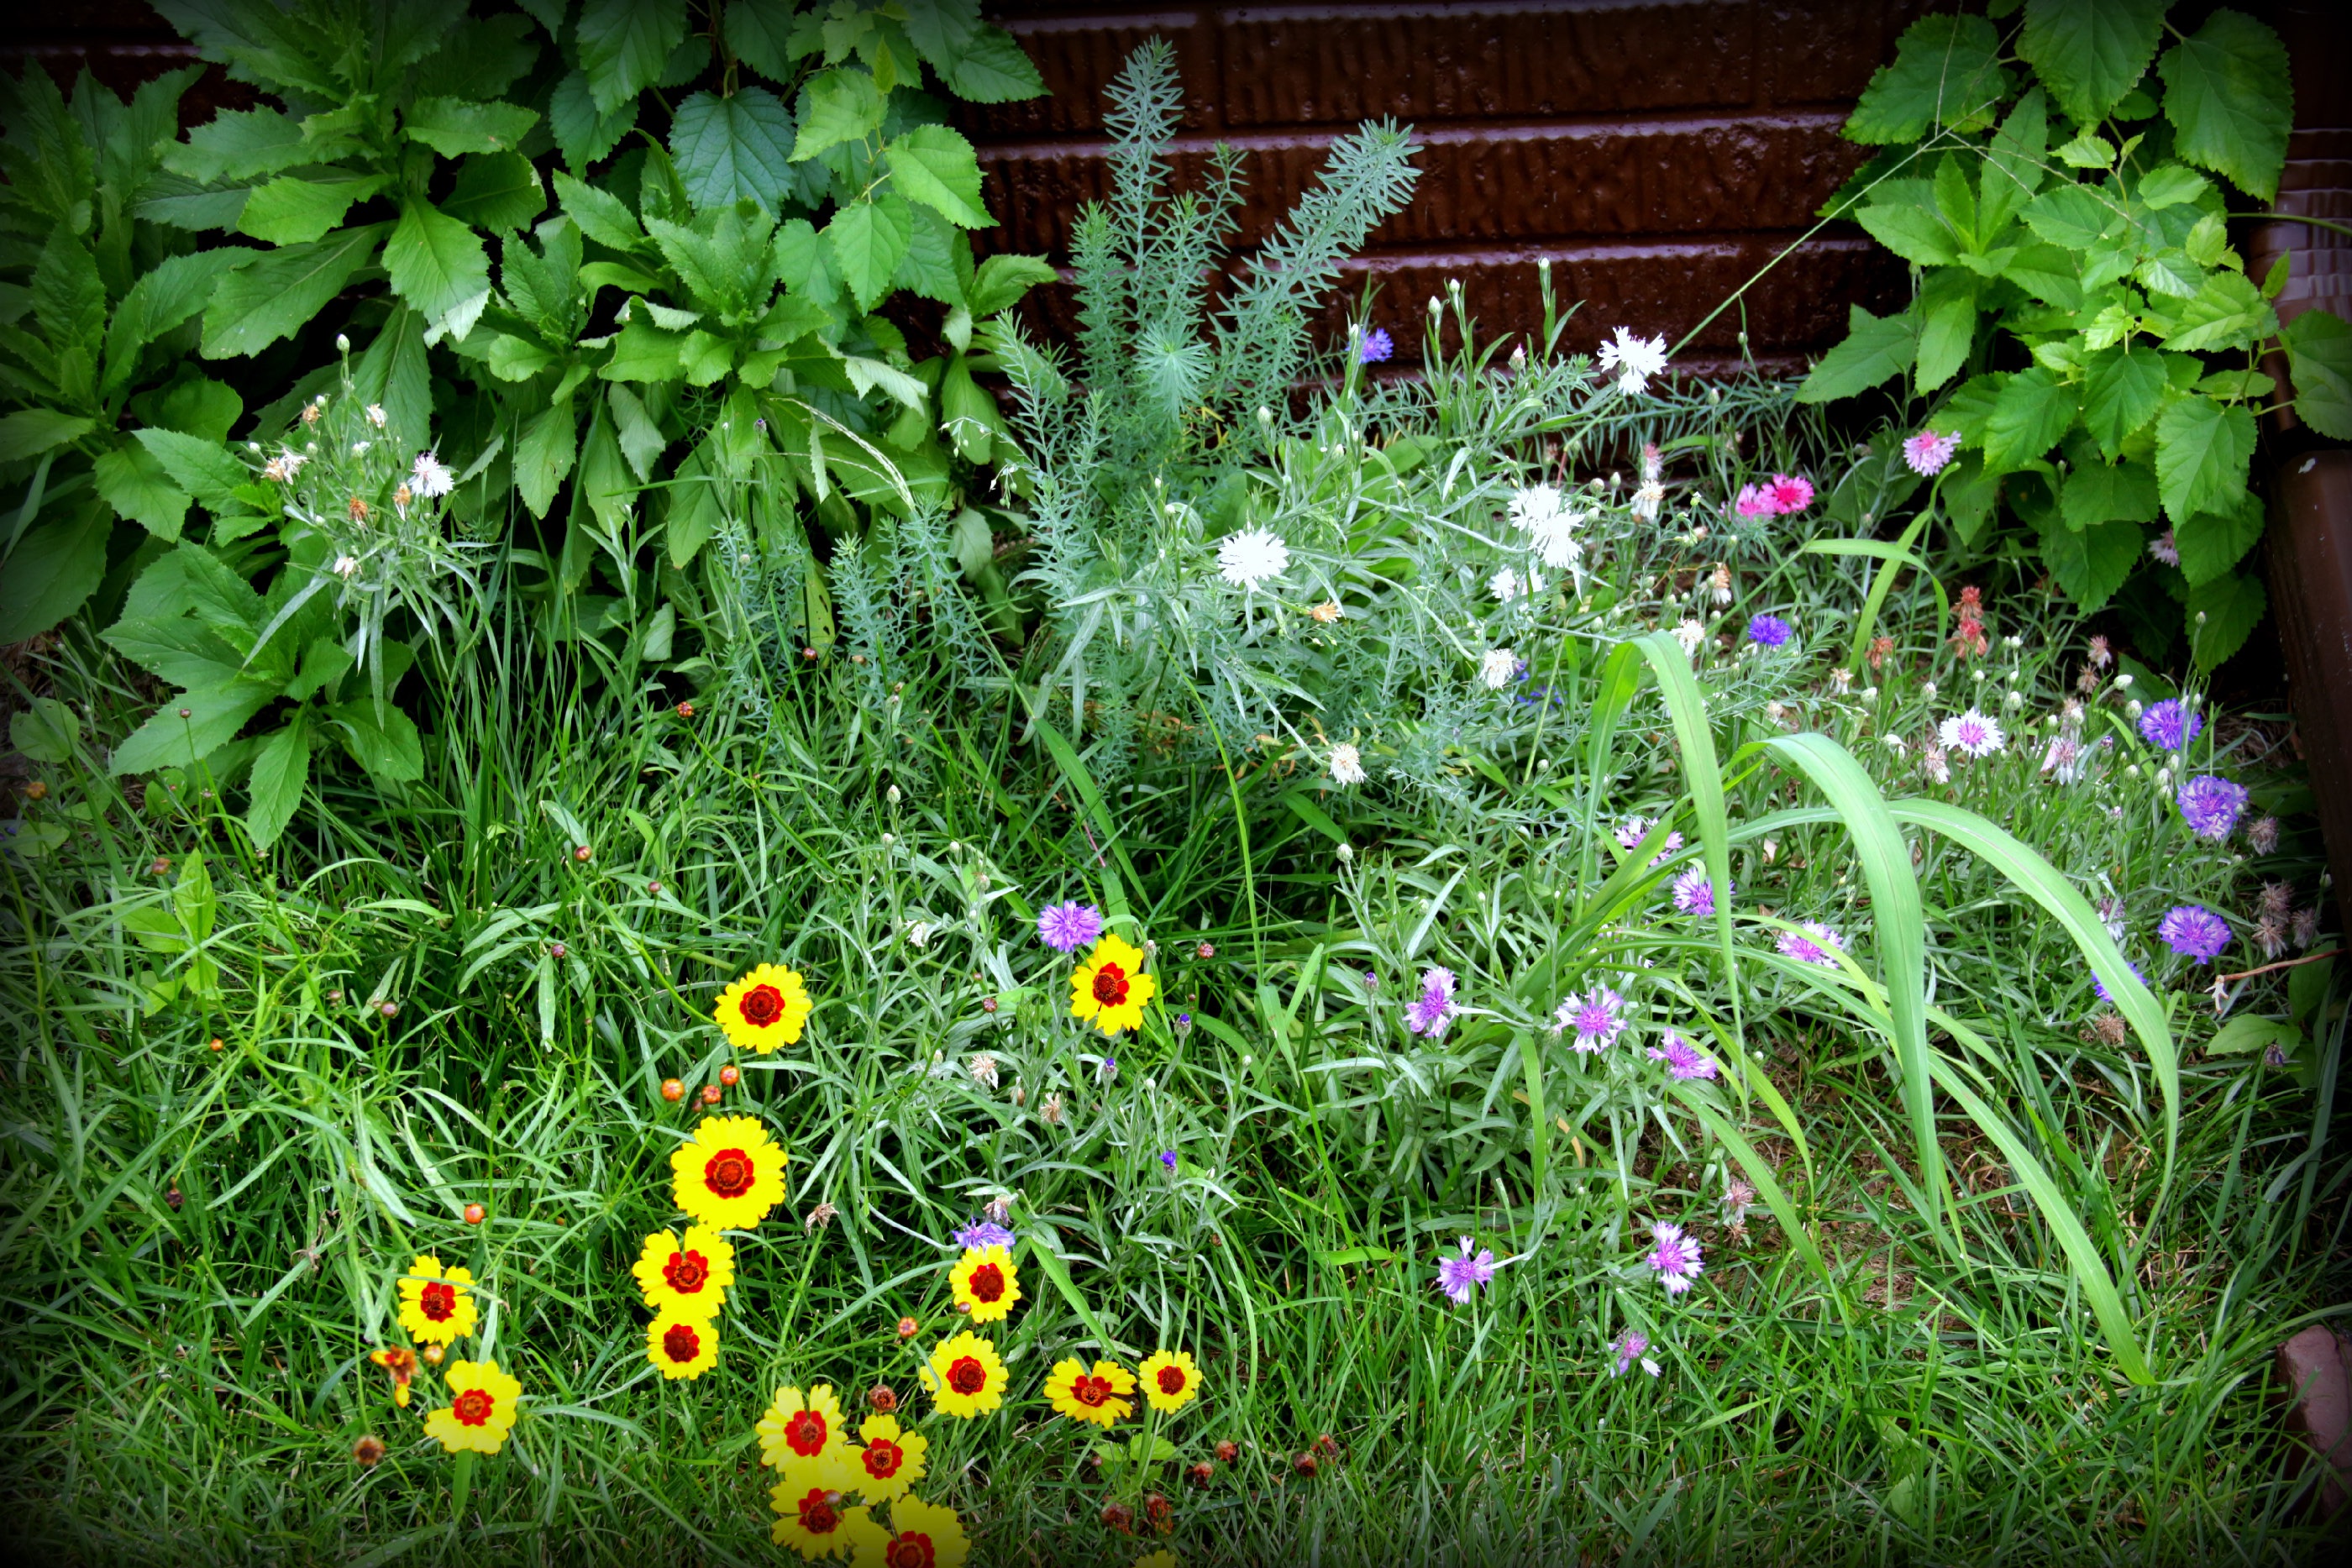
grass, plant, lawn, meadow, flower, herb, botany, garden, flora, wildflower, yard, flowering plant, daisy family, annual plant, grass family, land plant